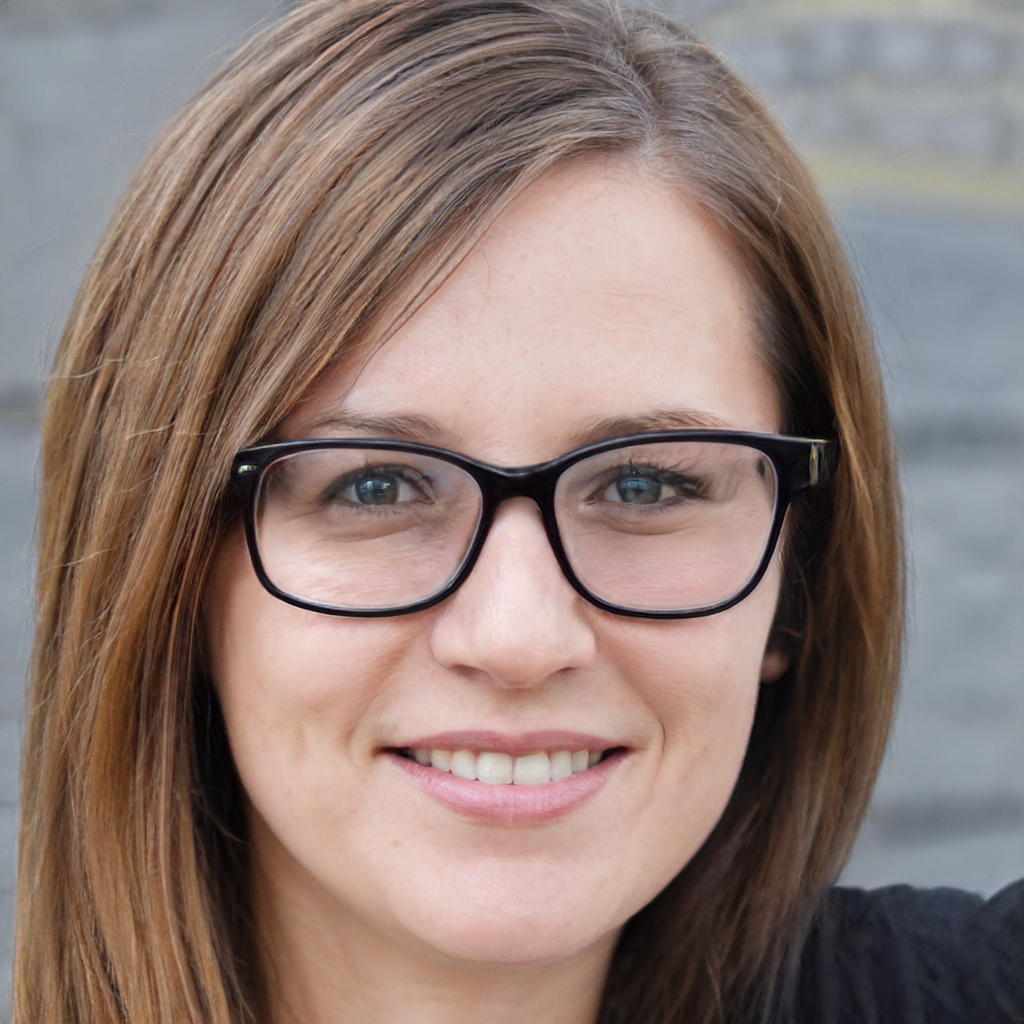
Gender: Female